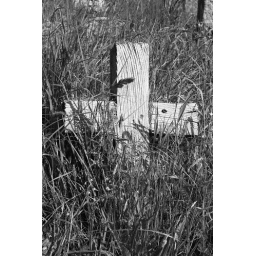
My favourite cross in the graveyard. A simple weathered wooden cross hidden in the grass.